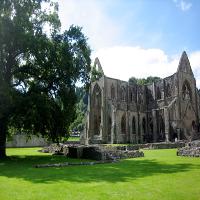
Weather: sun or clear